Electric Loco Shed, Tatanagar

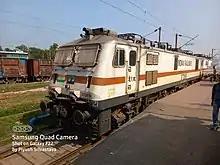
Tatanagar WAP-7 37269 standing at Platform 5 of Tatanagar

Tatanagar loco shed has its own logo and stencils. It is written on loco's body side as well as front & back side.